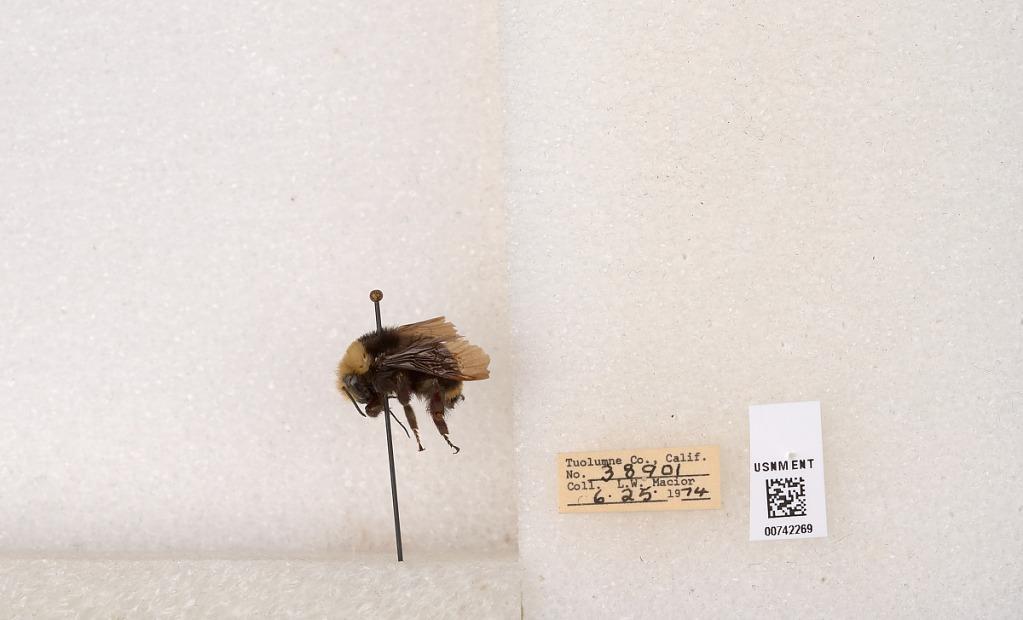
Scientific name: Bombus (Pyrobombus) vosnesenskii Radoszkowski
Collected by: L. Macior
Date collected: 1974-6-25
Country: United States
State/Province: California
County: Tuolumne
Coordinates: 38.0276, -119.955